Philoctetes (Sophocles play)

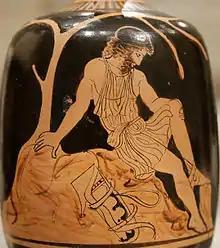
Philoctetes on Lemnos (Attic red-figure squat lekythos,

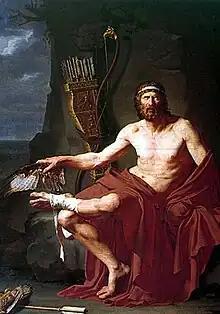
"Philoctetes on Lemnos", by Jean-Germain Drouais

Philoctetes ("Philoktētēs"; English pronunciation: , stressed on the third syllable, "-tet-") is a play by Sophocles (Aeschylus and Euripides also each wrote a "Philoctetes" but theirs have not survived). The play was written during the Peloponnesian War. It is one of the seven extant tragedies by Sophocles. It was first performed at the City Dionysia in 409 BC, where it won first prize. The story takes place during the Trojan War (after the majority of the events of the "Iliad", but before the Trojan Horse). It describes the attempt by Neoptolemus and Odysseus to bring the disabled Philoctetes, the master archer, back to Troy from the island of Lemnos.